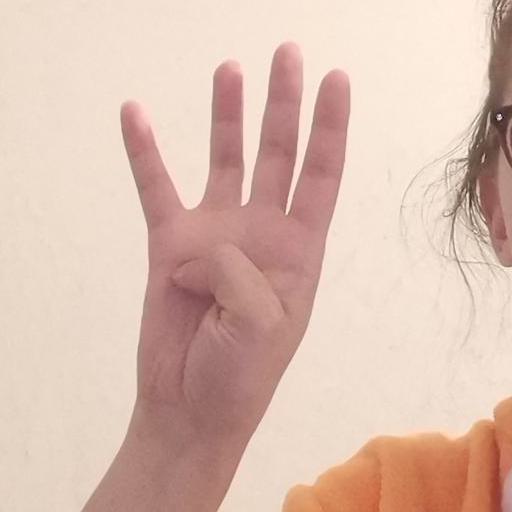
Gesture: four